Daljir Party

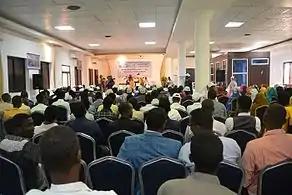

Upon formation of Galmudug as a federal member state of Somalia, Daljir party officially backed Mr. Ali Gacal Casir to run as it candidate for the speaker-ship of the Galmudug parliament, which he won in the second round of voting beating his nearest competitor Ali Gafoow Maalin by 11 votes in the 66 member parliament.